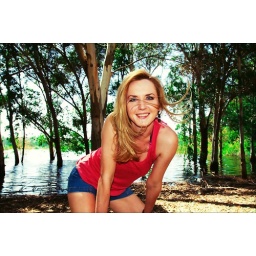
The girl by the lake